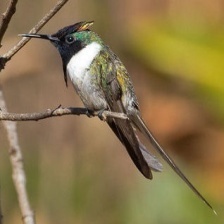
Species: HORNED SUNGEM
Scientific name: HELIACTIN BILOPHUS
ImageNet parent category: hummingbird